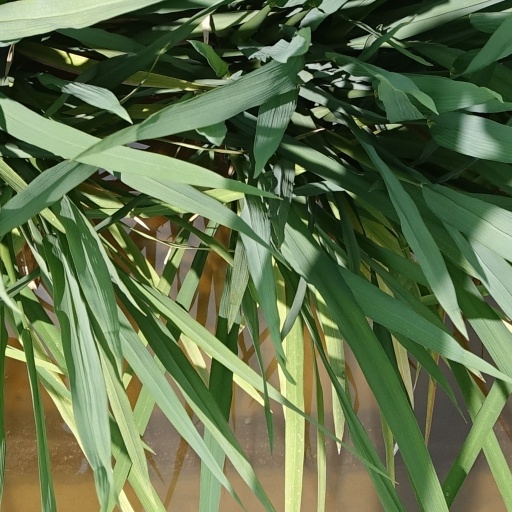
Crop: rice